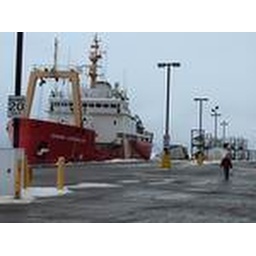
Secured Gaspe Bay Quebec  Escorted vessel delivering wind generators. The segments are stacked under the street lamps